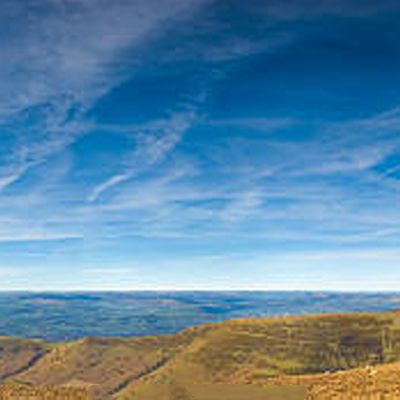
Cloud type: Cirrus (Ci)